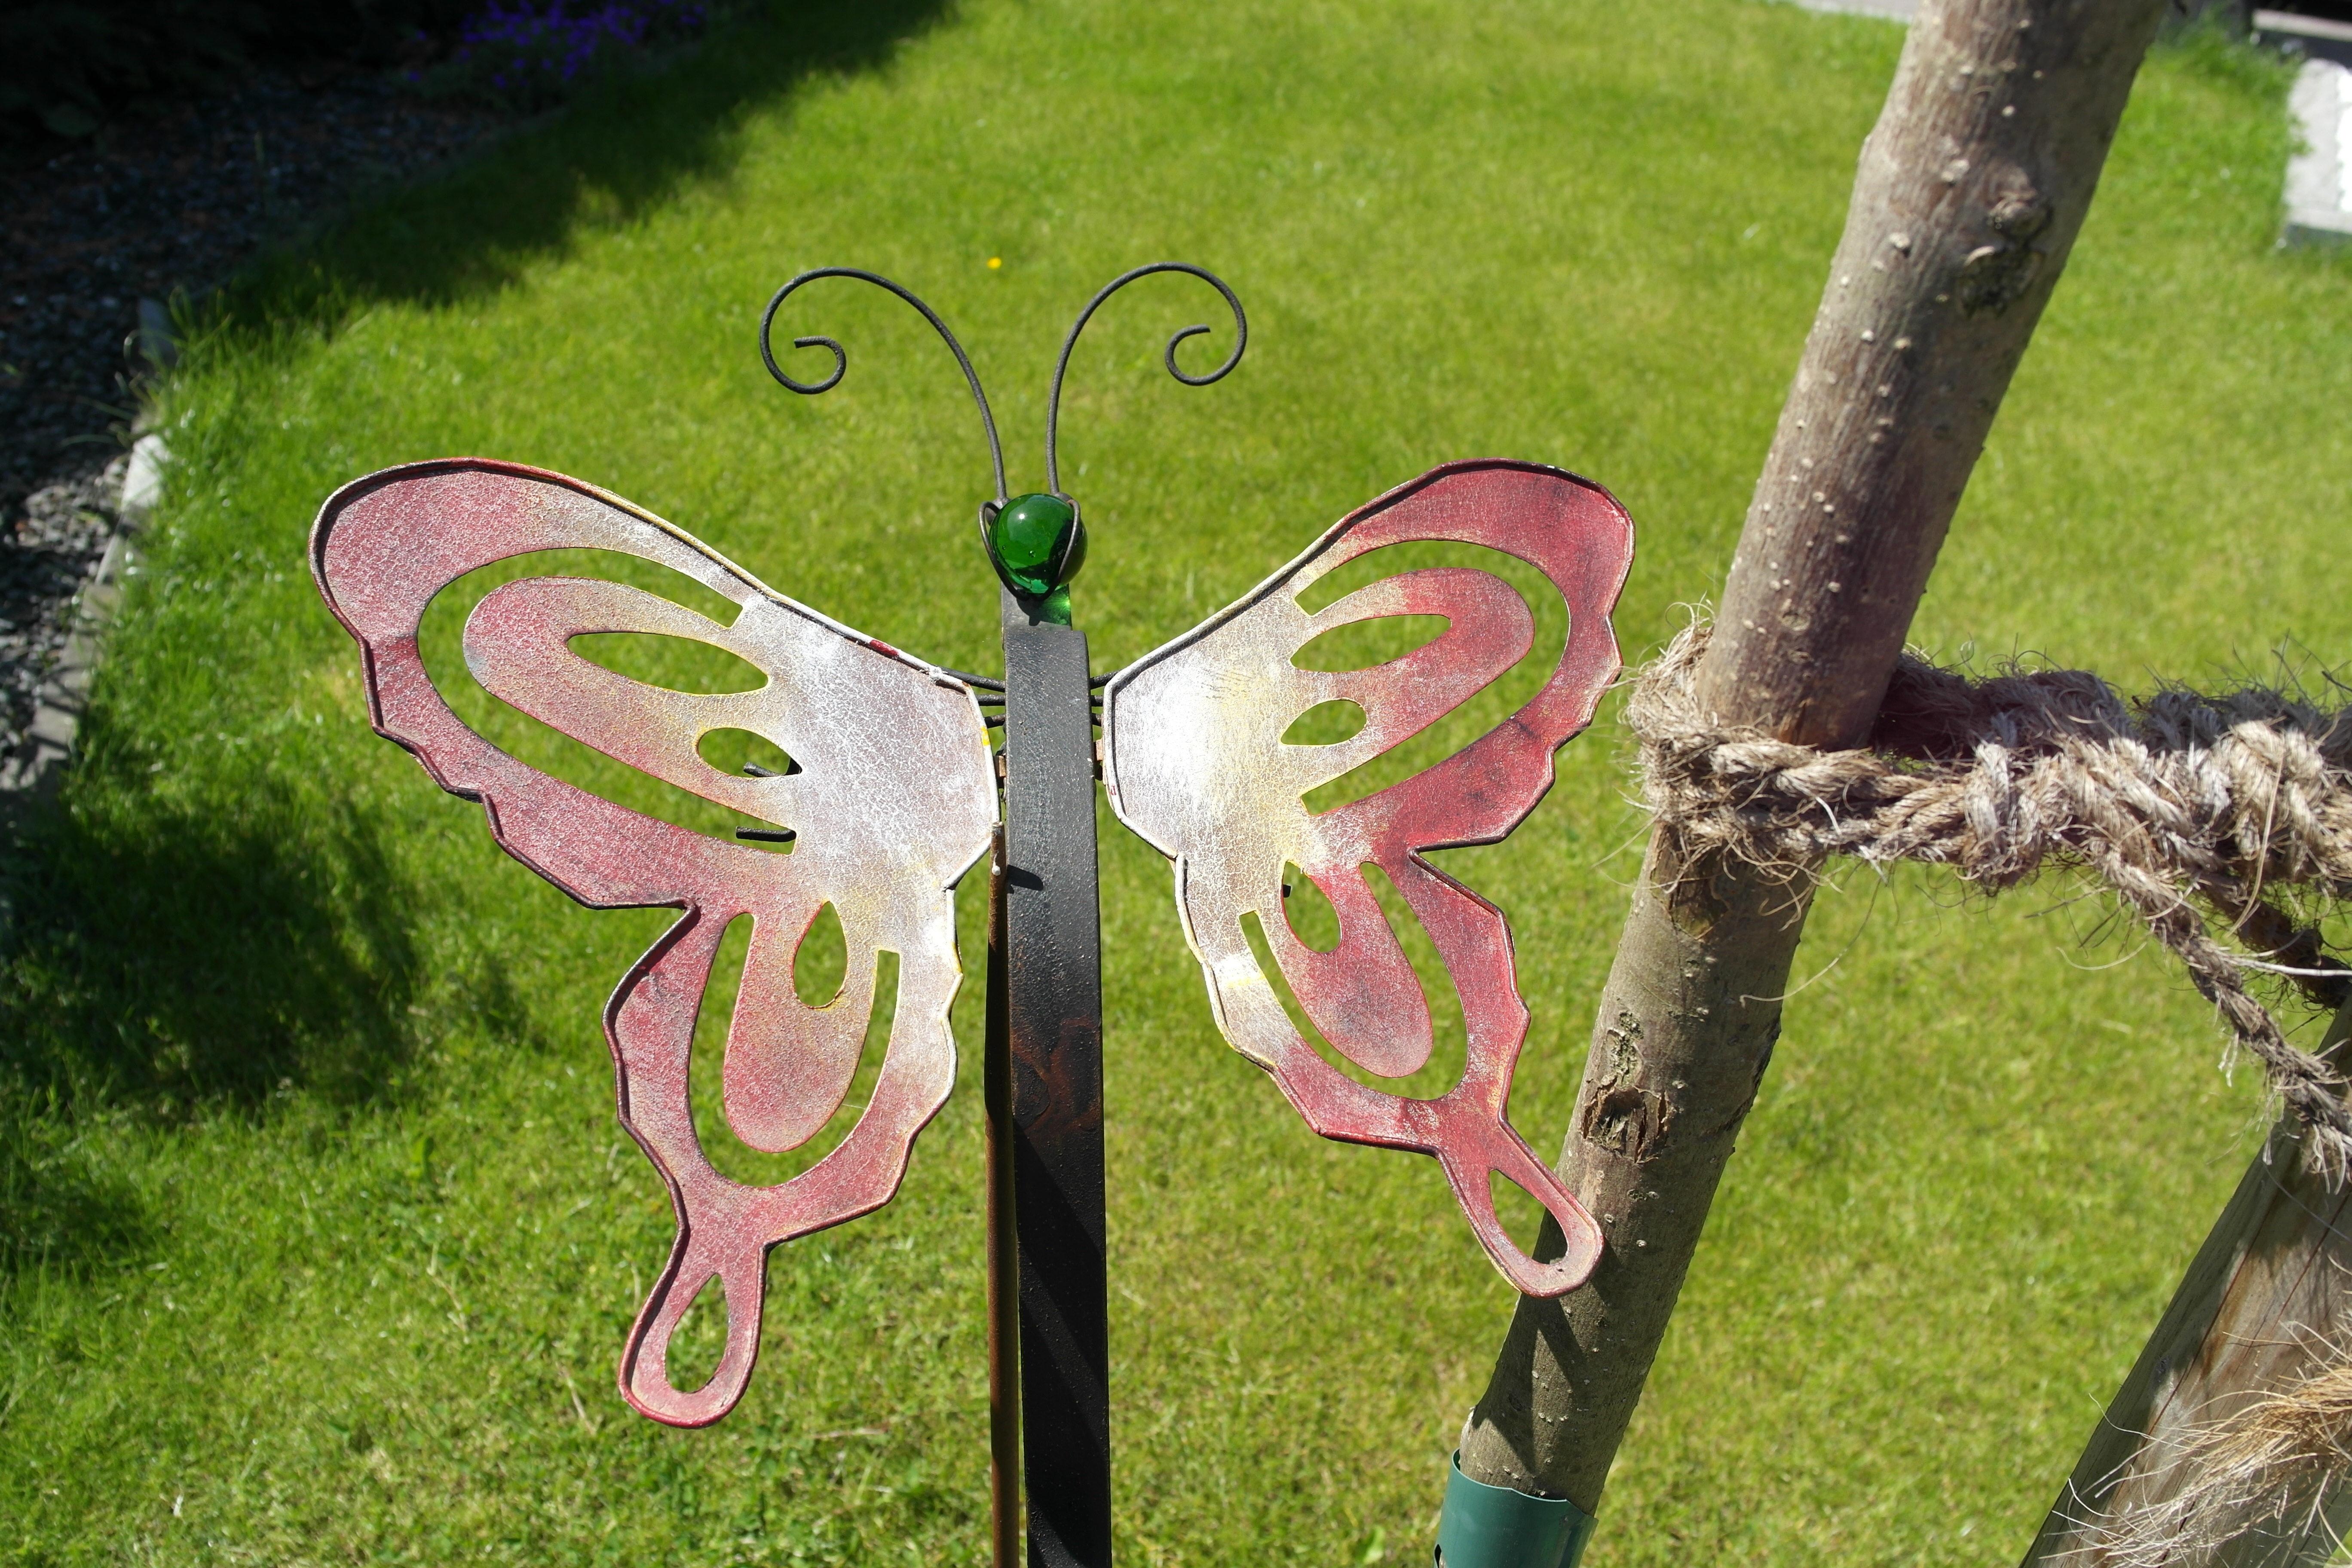
nature, lawn, flower, summer, insect, autumn, butterfly, garden, invertebrate, figure, moths and butterflies